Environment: real
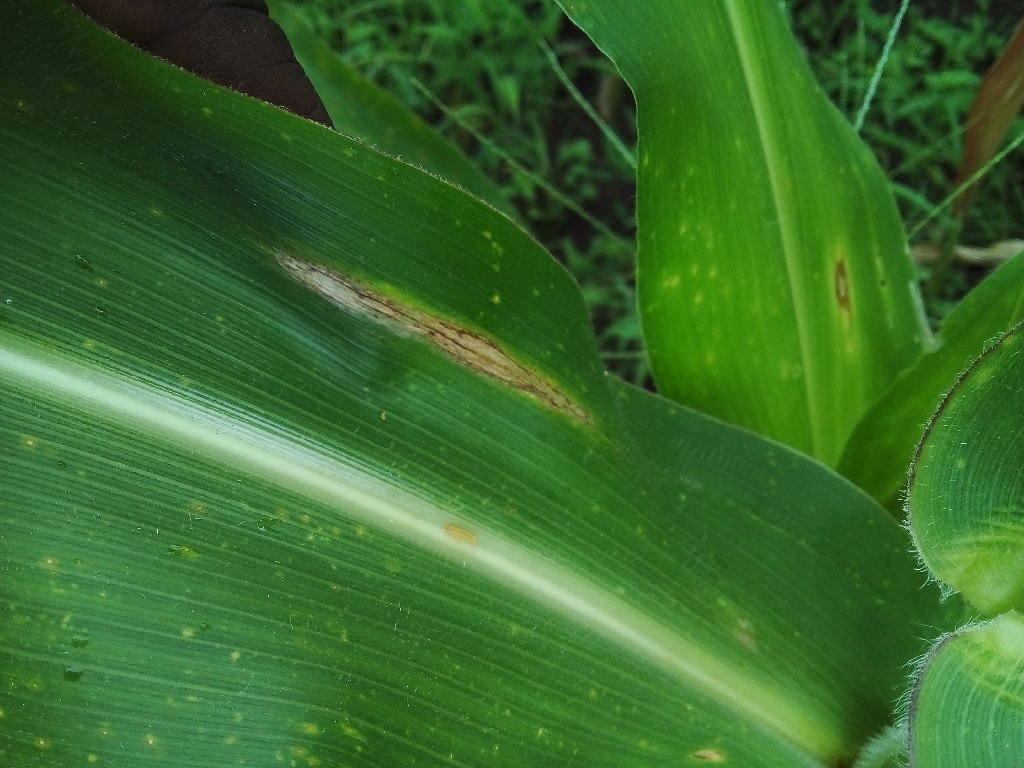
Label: northern_corn_leaf_blight